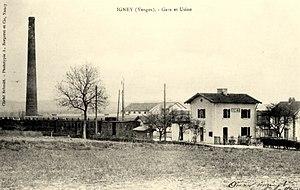
Carte postale de la gare vers 1920.
Igney est une commune française située dans le département des Vosges, en région Grand Est.